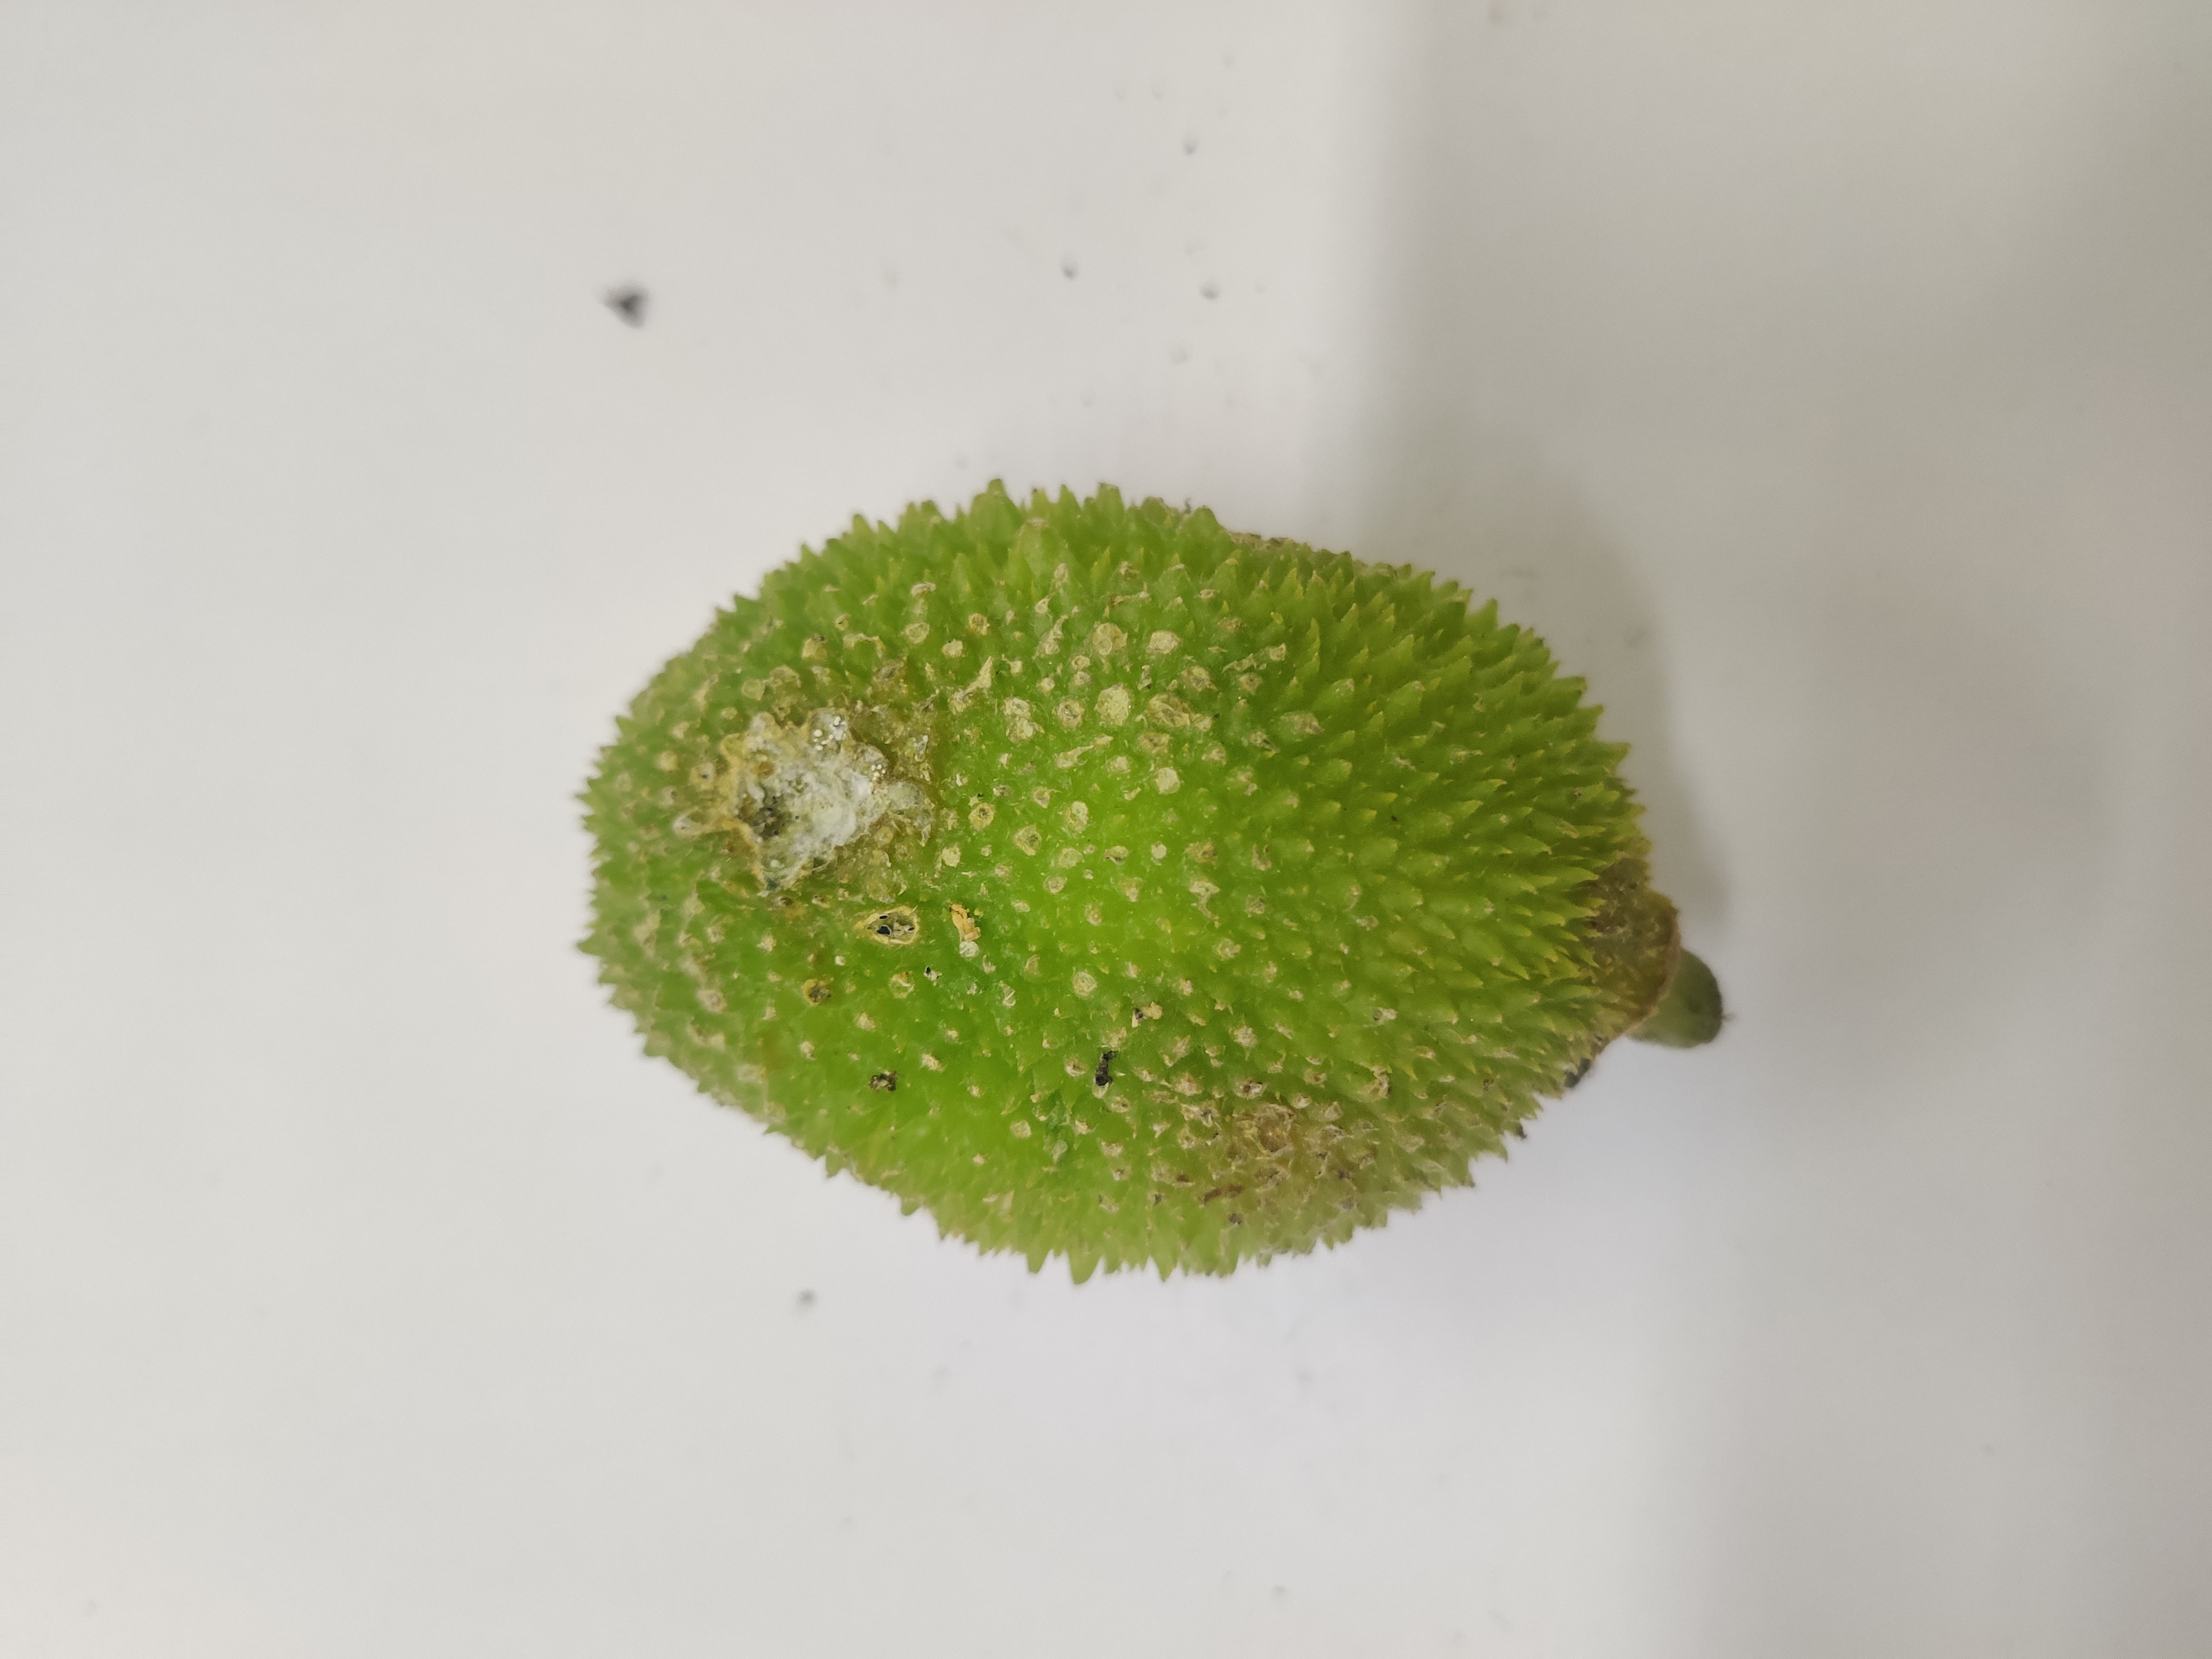
Crop: Spiny Gourd
Condition: Severely Damaged